Galata

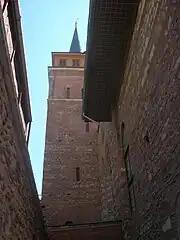
Minaret of the Arap Mosque, originally the belfry of the Church of San Domenico which was built in 1325 by Dominican friars in Galata.

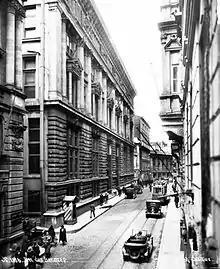
Bankalar Caddesi ("Banks Street") in Galata was the financial center of the Ottoman Empire. The Ottoman Central Bank Building (1892) is seen at left.

In historic documents, Galata is often called Pera, which comes from the old Greek name for the place, Peran en Sykais, literally "the Fig Field on the Other Side."